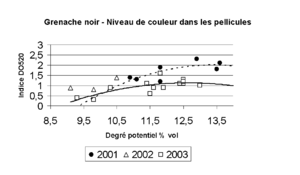
Mesures de potentiel couleur dans des baies raisins cépage Grenache selon les millésimes et niveau de maturité
Le vin rosé, ou plus simplement le rosé, ne possède pas de définition satisfaisante malgré de longs débats tant en France qu'à l'international. En effet, si la législation européenne ou l'Organisation internationale de la vigne et du vin donnent bien une définition du vin, elles n'en proposent aucune pour les vins blancs, les vins rouges ou encore les vins rosés. En fait, les usages se sont parfaitement accommodés de ce vide, puisqu'on édicte des règlements et des circulaires, on négocie, on signe des contrats, bref on reconnaît une existence indéniable au rosé dans le monde du vin.